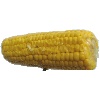
Label: corn